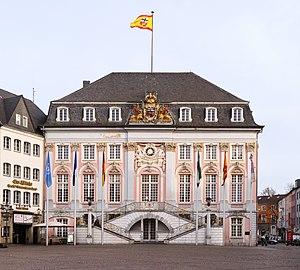
L'ancien hôtel de ville de Bonn, en Allemagne. Ślůnski: Stary Ratusz we sztadźe Bonn, Mjymcy Türkçe: Bonn eski belediye binası, Almanya